Mikuláš Galanda

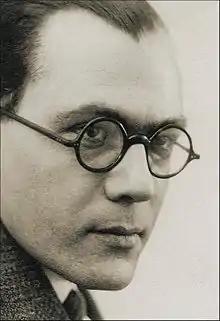
Mikuláš Galanda

He was born in Mala Vieska near Turčianske Teplice. From 1914 to 1916 he studied at the Academy of Fine Arts in Budapest. In 1922 he enrolled in the Academy of Arts, Architecture and Design in Prague, where he studied under Prof. V. H. Brunner. From 1923 to 1927 he studied at the Academy of Fine Arts in Prague under August Brömse and Franz Thiele.